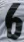
Number: 6